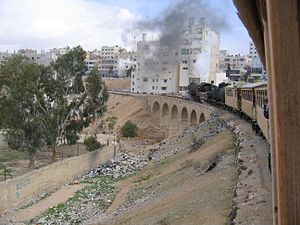
Zarqa
Zarqa set fra en togvogn
Zarqa er en by i det nordlige Jordan, der med et indbyggertal på cirka 793.000 er landets næststørste by. Byen er hovedstad i et governorat af samme navn, og er Jordans industrielle centrum, med over 50 procent af landets fabrikker.